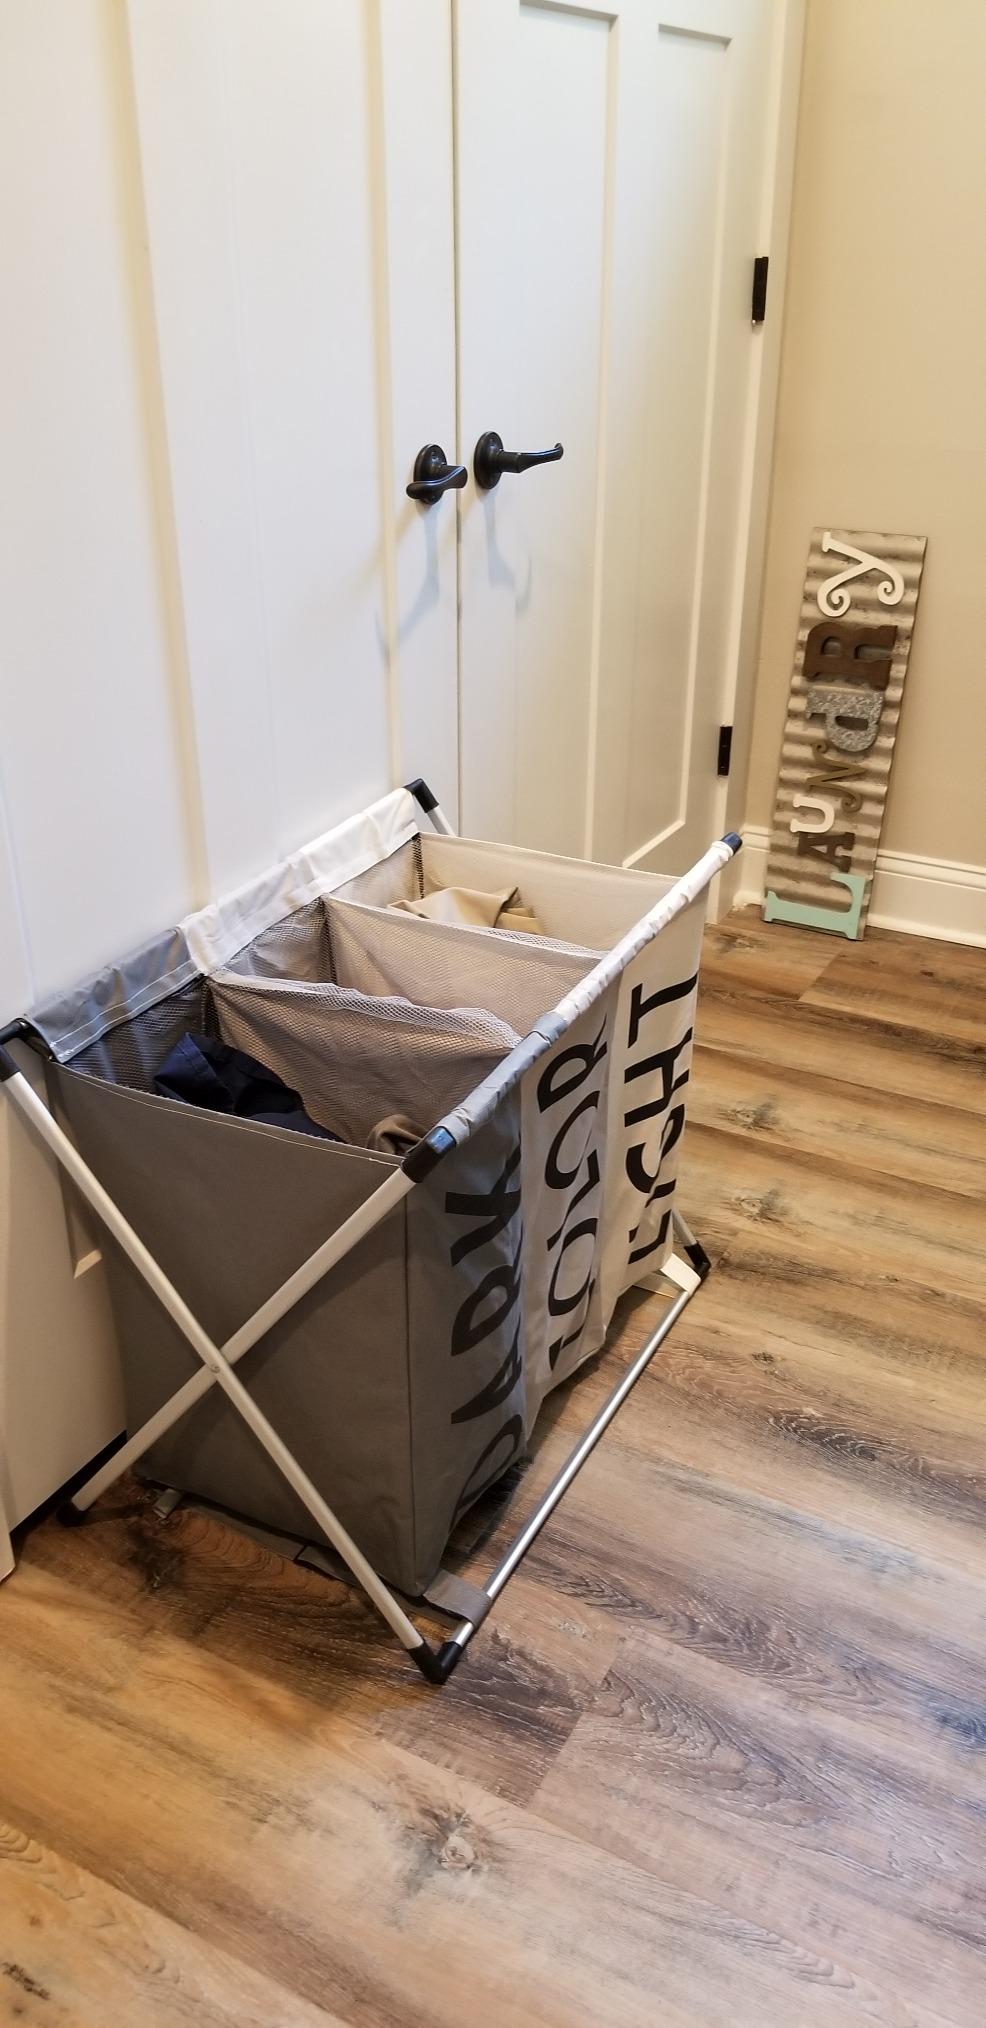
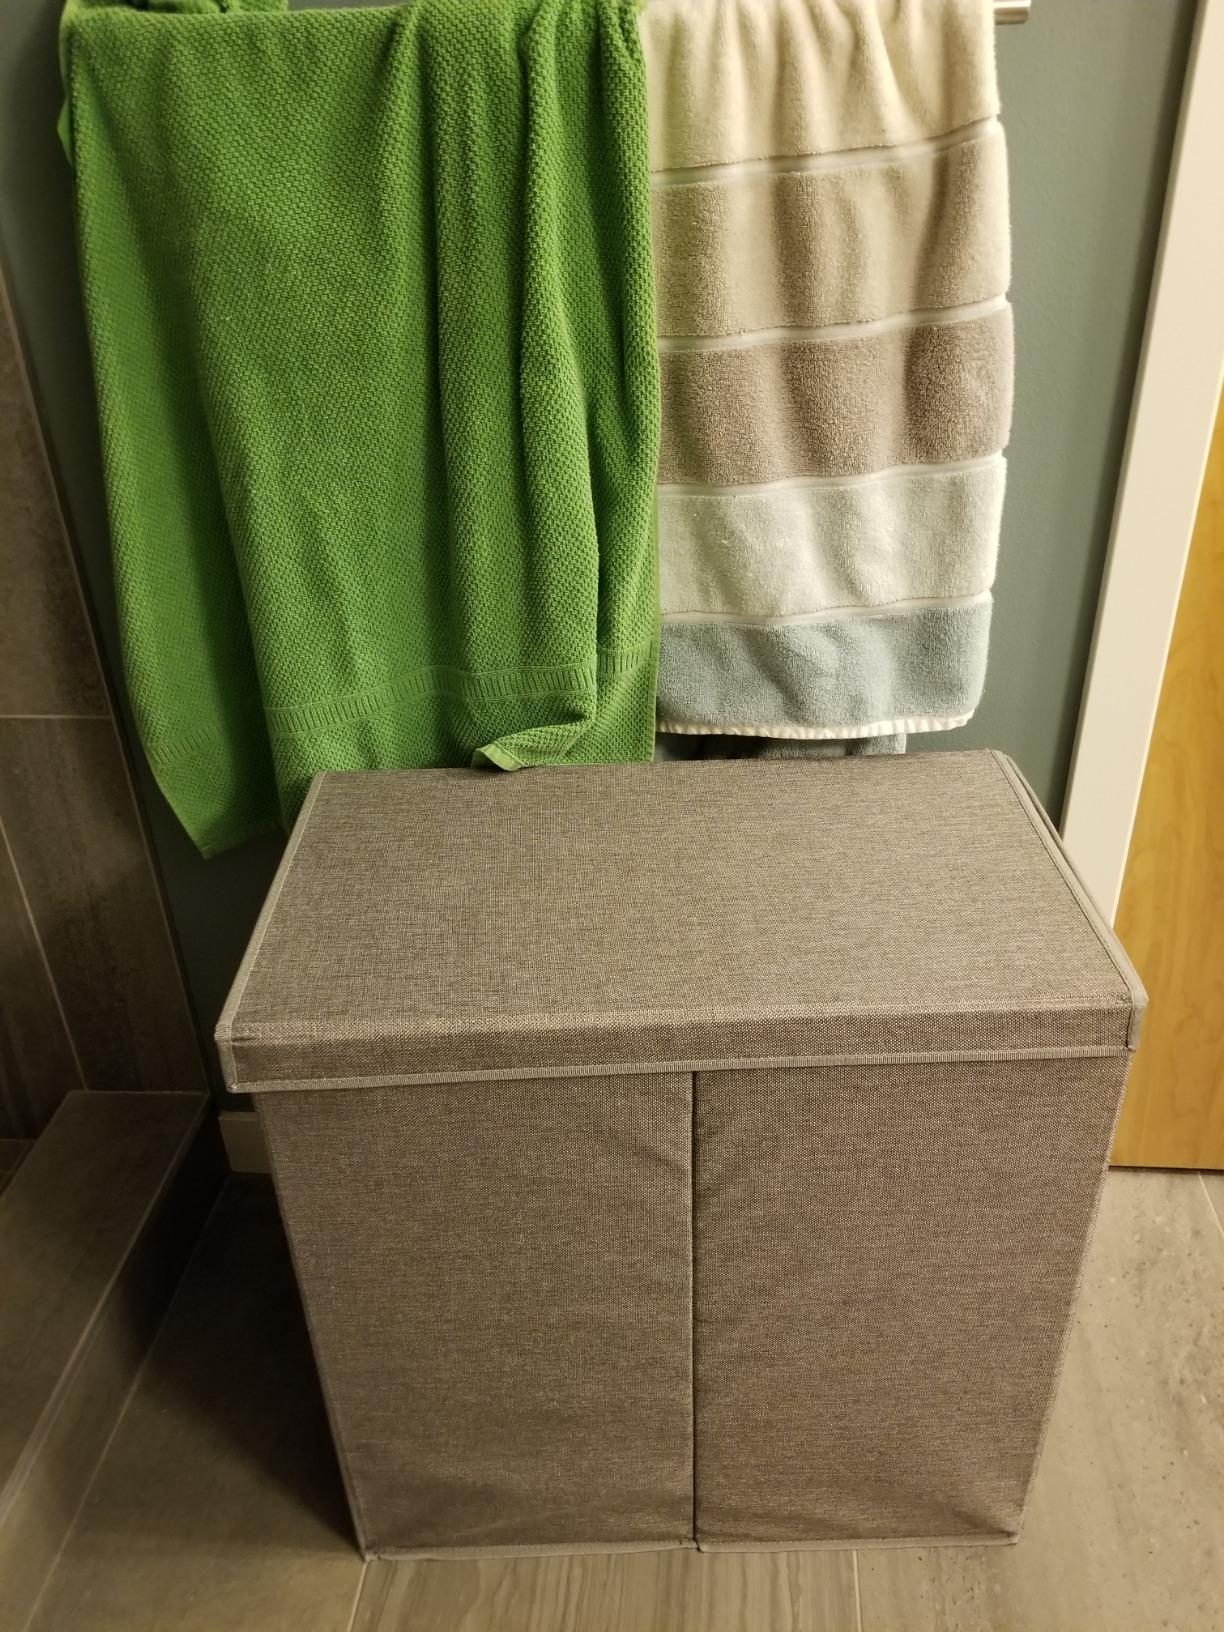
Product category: items_hamper
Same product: no